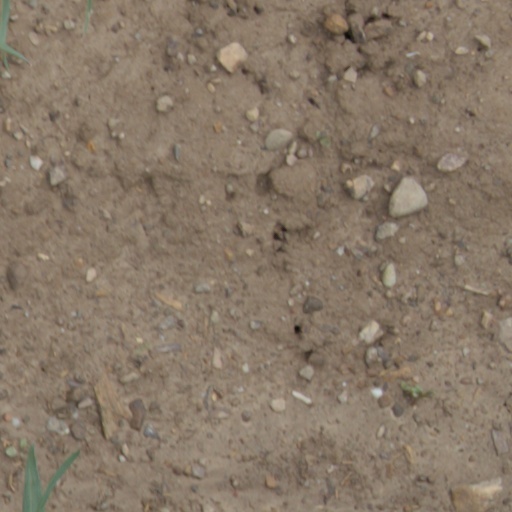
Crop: wheat